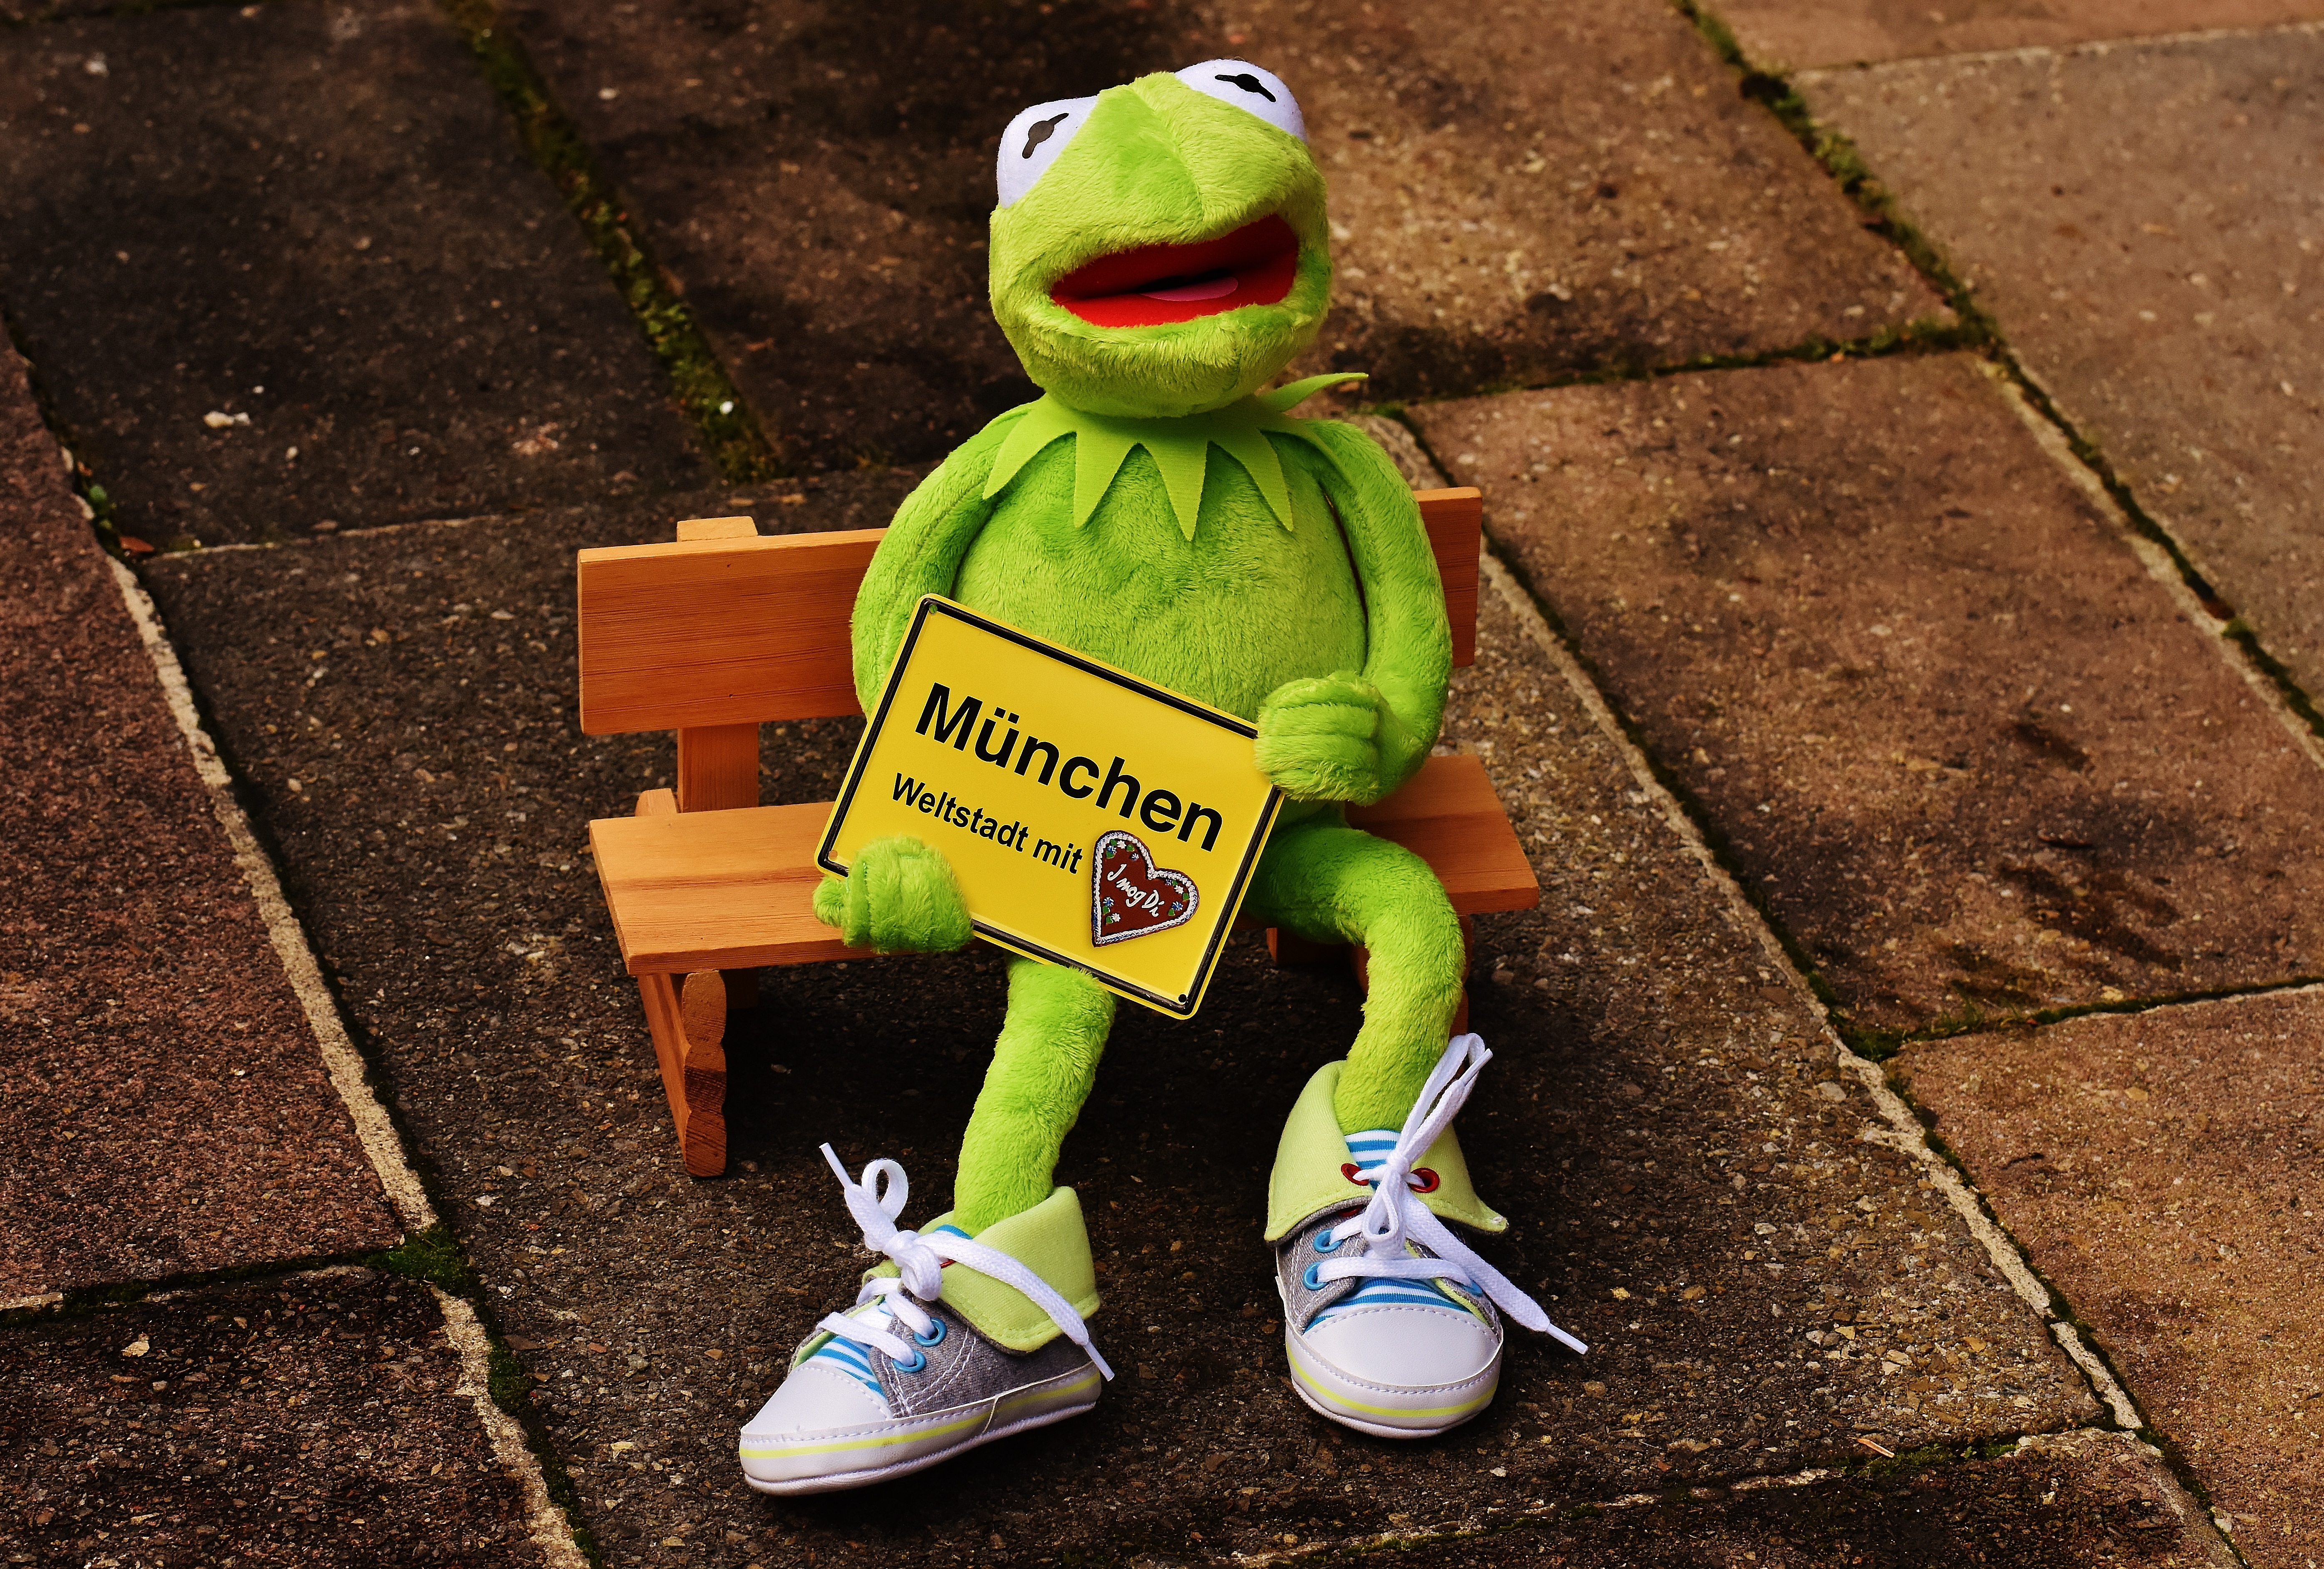
city, spring, green, color, child, frog, yellow, sit, bank, shield, funny, bavaria, kermit, munich, cosmopolitan city, soft toy